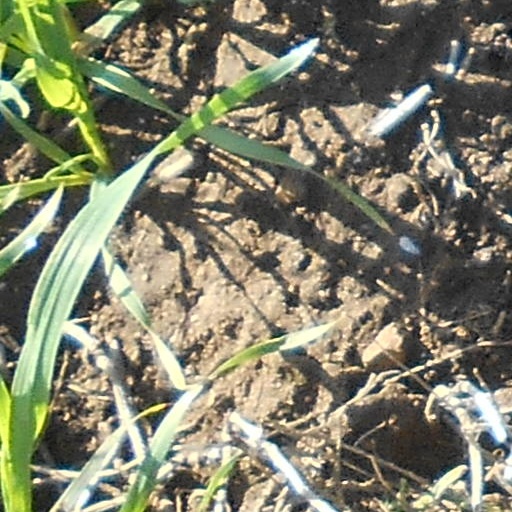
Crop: wheat